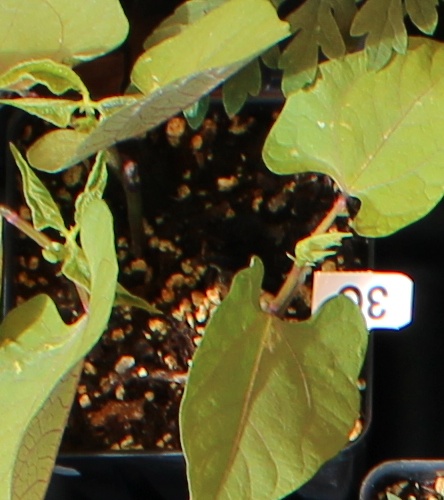
Label: Blackbean